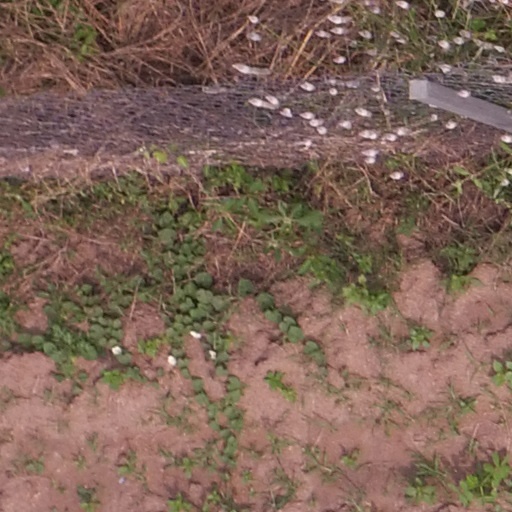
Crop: maize; corn